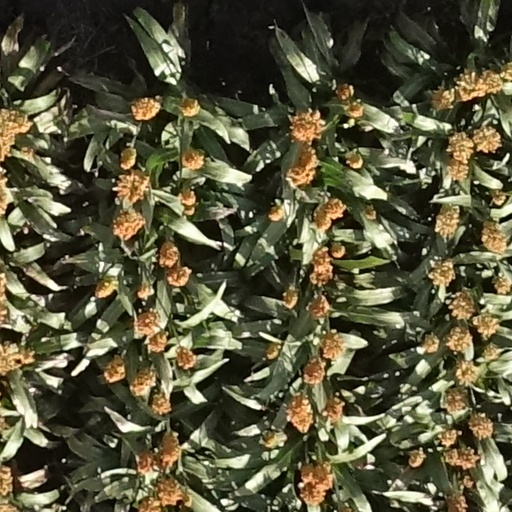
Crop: sorghum